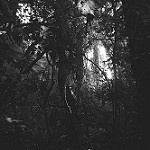
Label: B & W